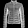
Label: Coat